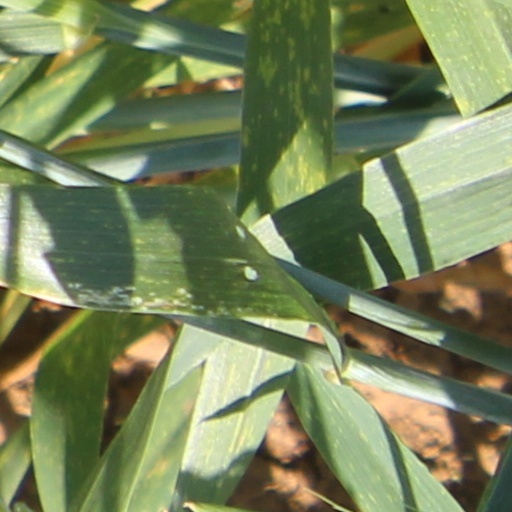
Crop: wheat